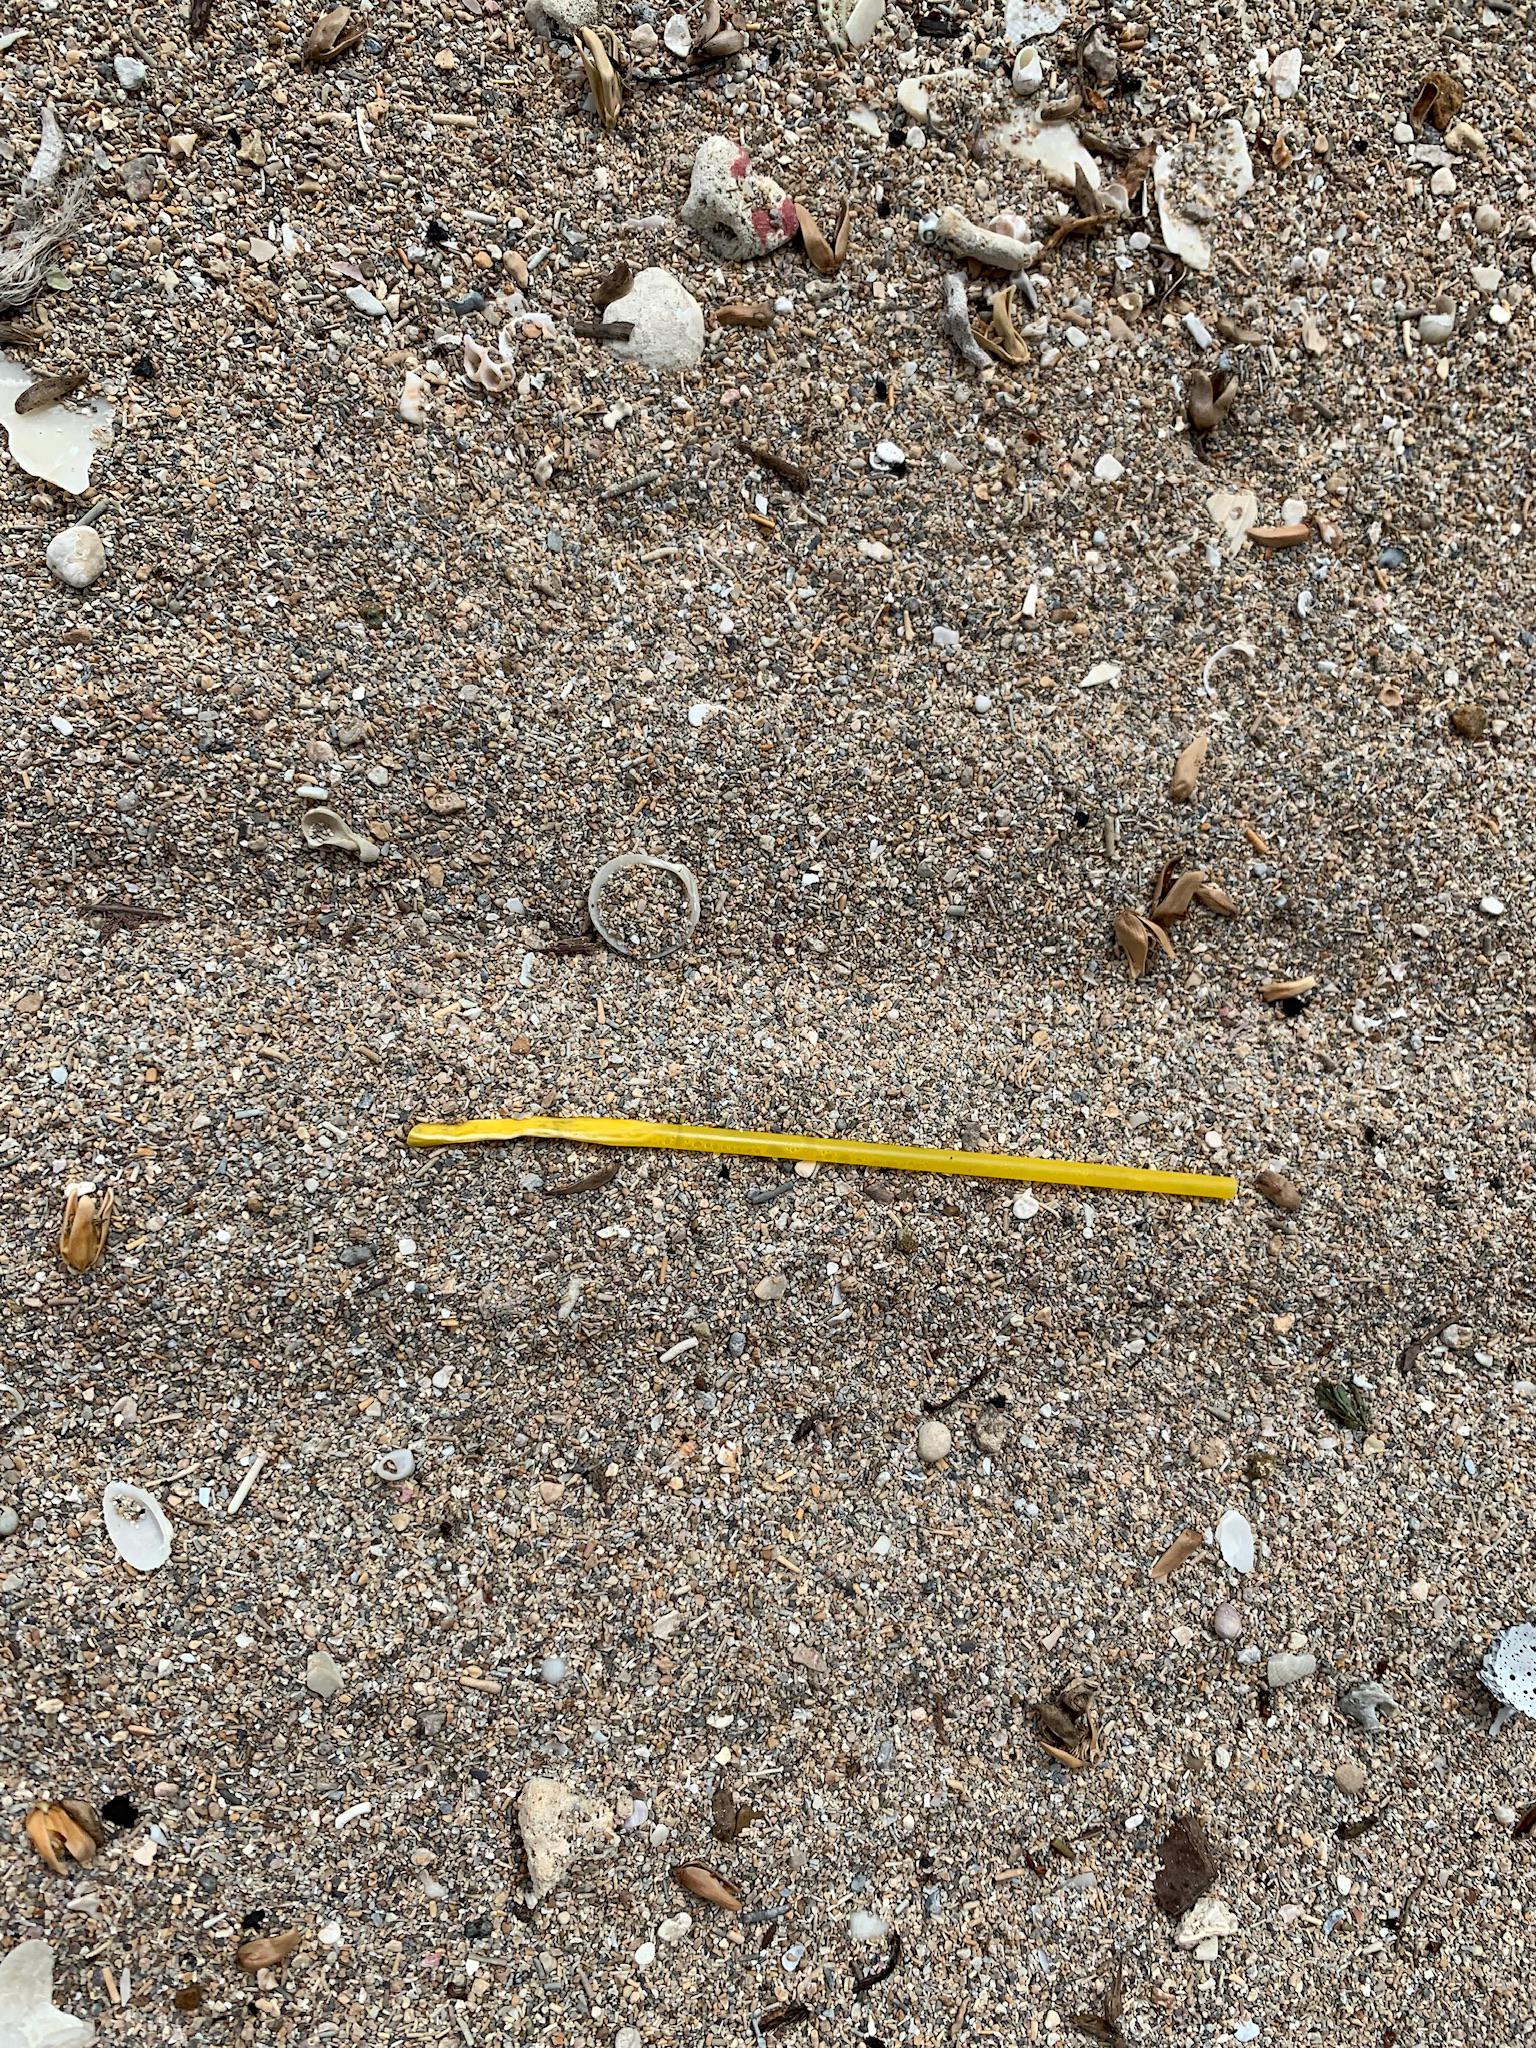
Object: Plastic straw (Straw)